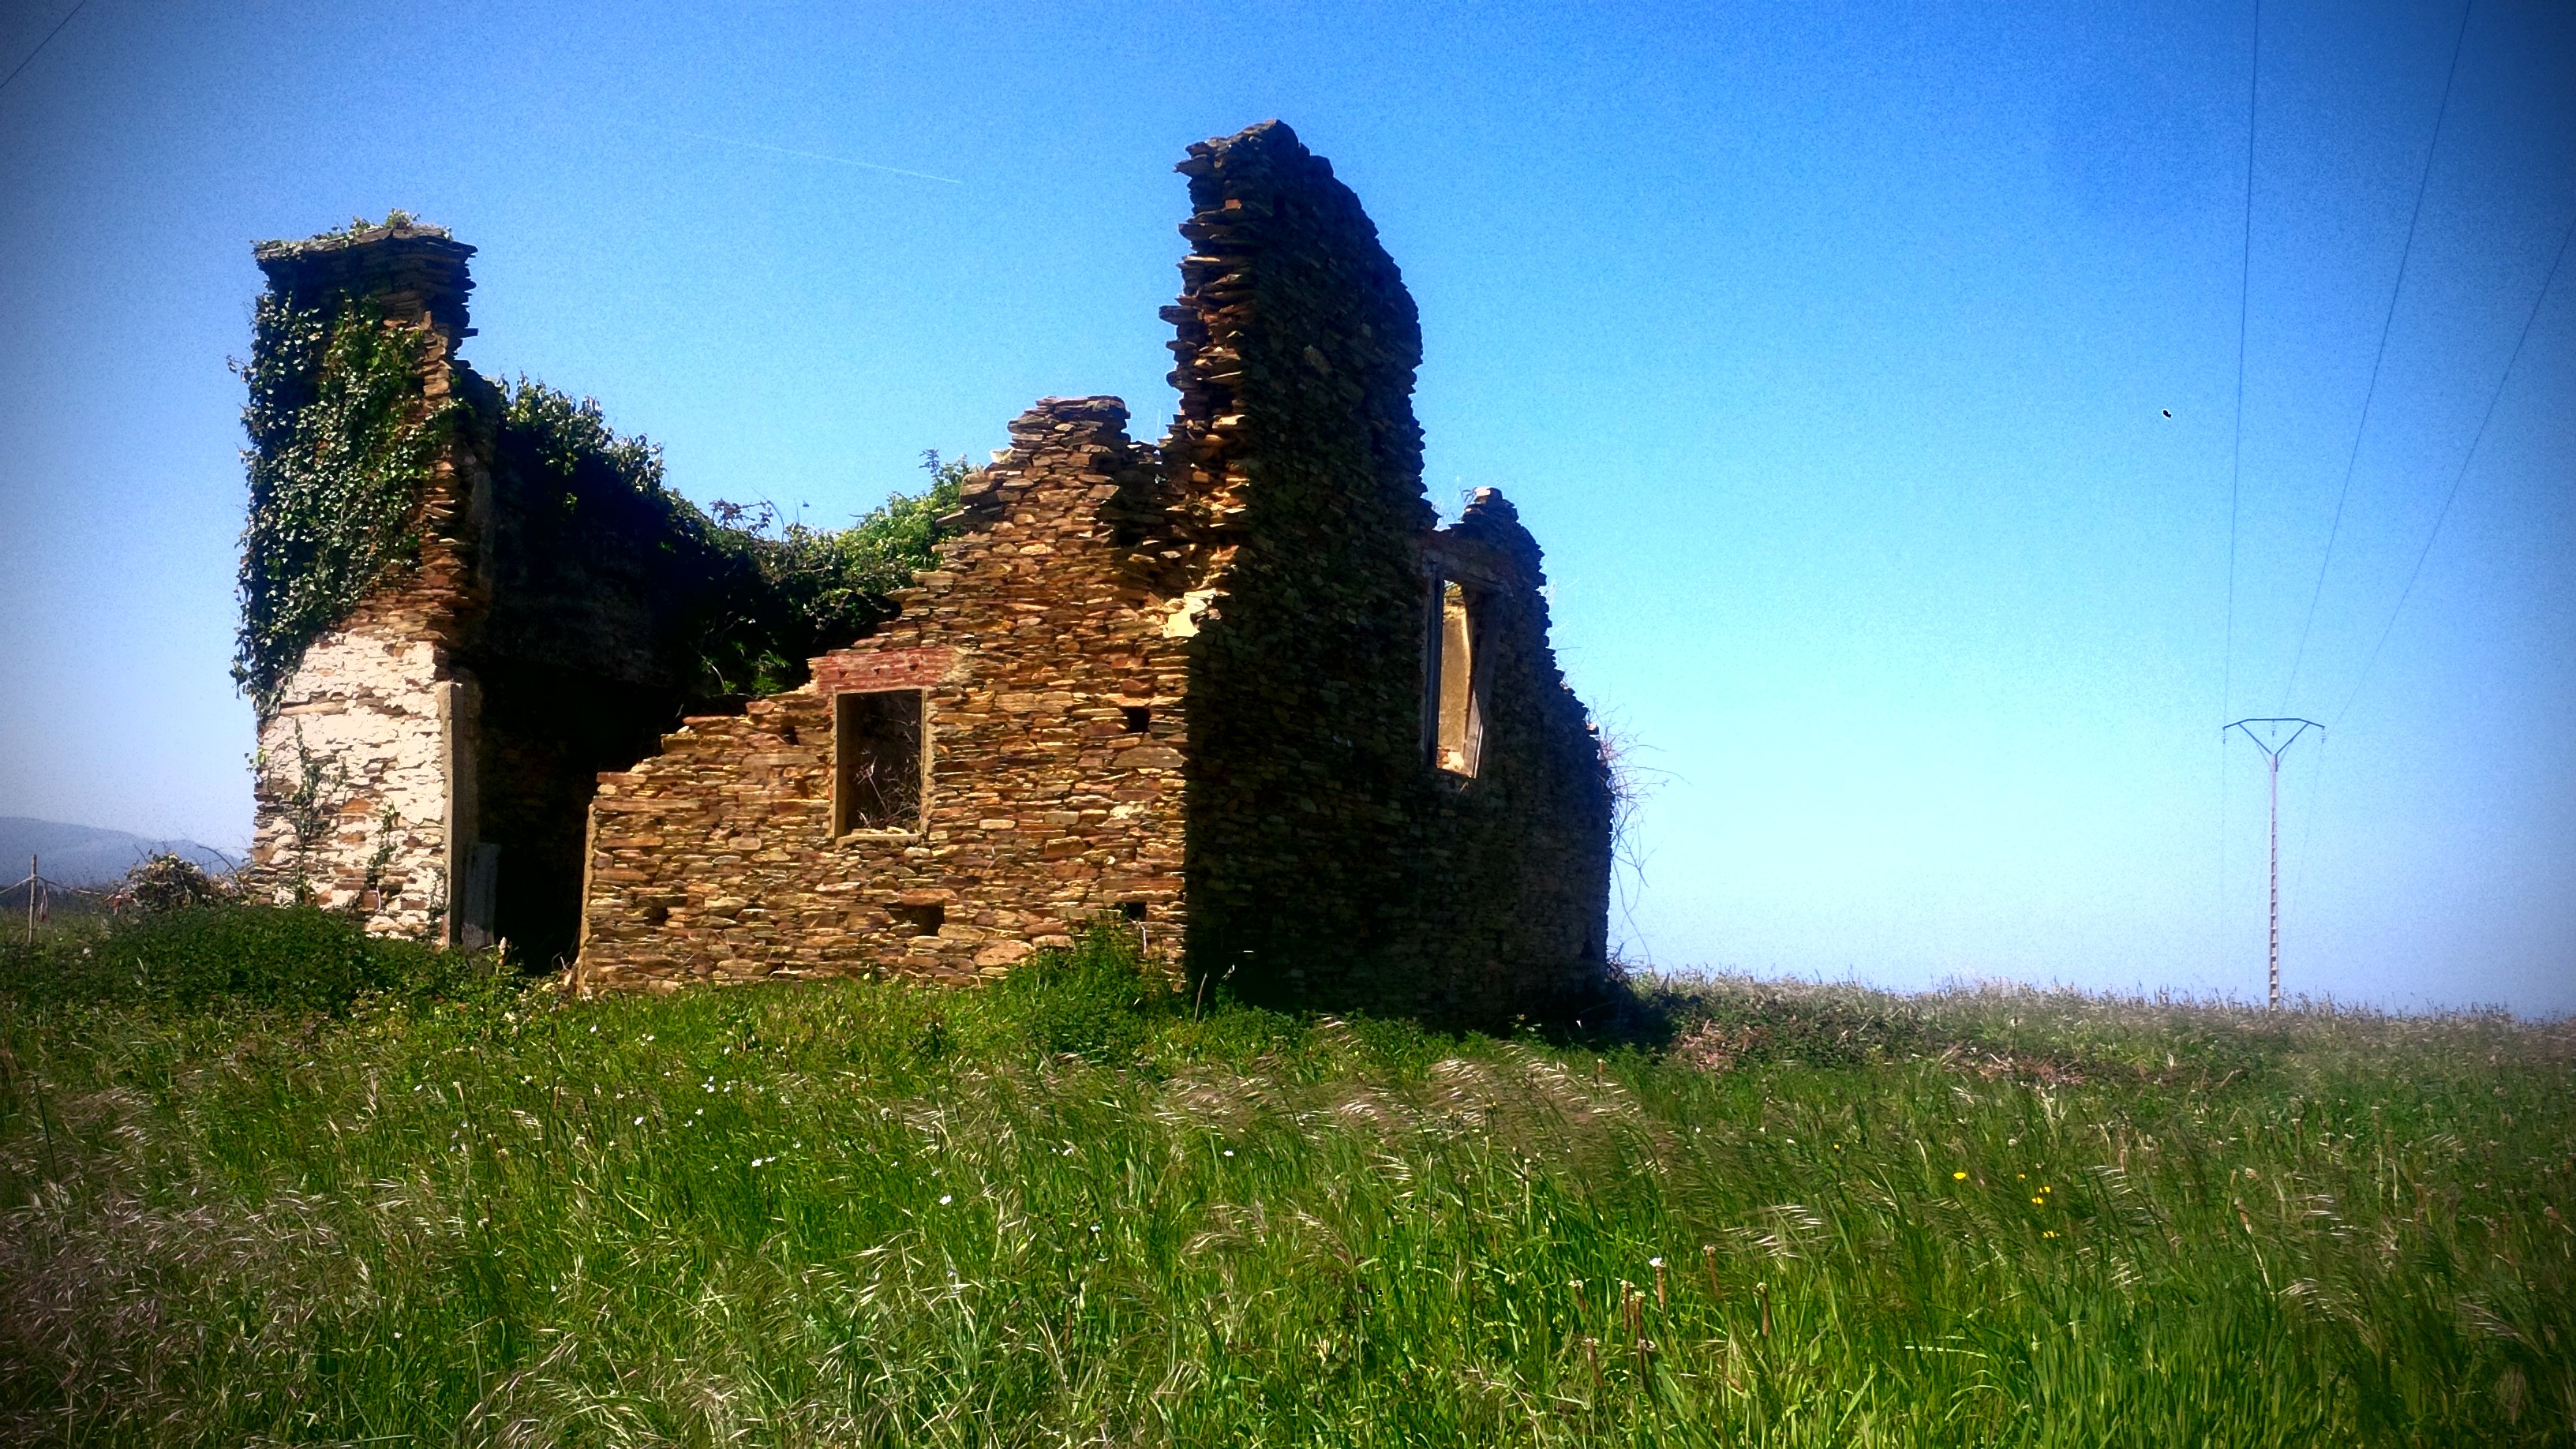
building, village, castle, chapel, fortification, ruins, monastery, rural area